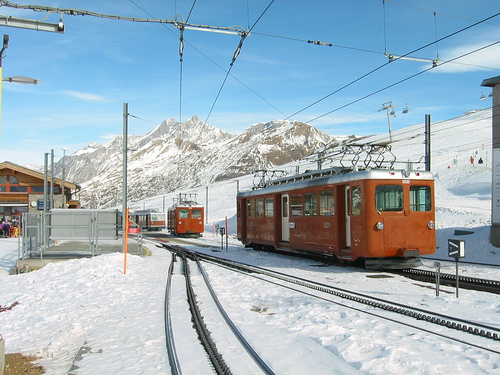
an overhead electric train on a snowy track

A train that is traveling on snow covered tracks.